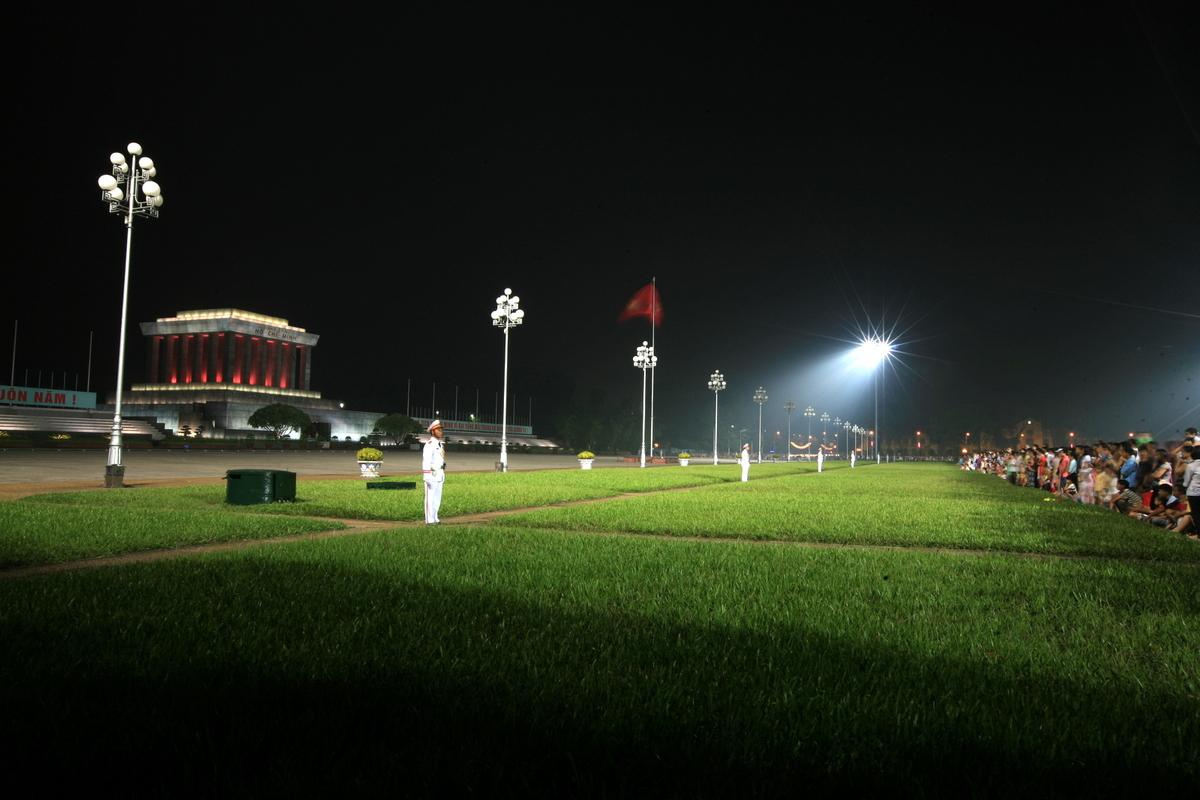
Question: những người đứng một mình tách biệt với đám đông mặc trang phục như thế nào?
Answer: những người đứng một mình tách biệt với đám đông mặc quân phục màu trắng